Boeing AH-6

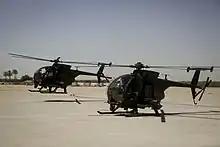
A/MH-6X Mission Enhanced Little Birds

Boeing funded the development program itself; it intends to market the aircraft for both military and homeland security roles within the U.S. and internationally. The aircraft is estimated to cost US$2 million. The systems related to the unmanned flight capabilities have also been designed to be able to be installed in any other helicopter as well, including the Apache. An Unmanned Little Bird performed a fully autonomous flight in June 2010, including avoiding obstacles using LIDAR.